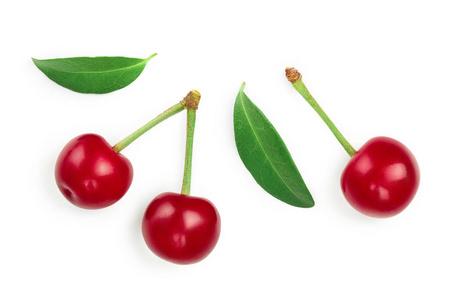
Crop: cherry
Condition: healthy